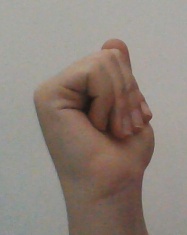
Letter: saad